Seraincourt, Ardennes

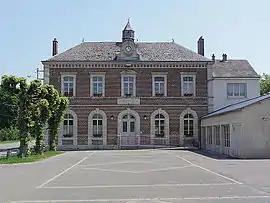
The town hall in Seraincourt

Seraincourt is a commune in the Ardennes department in northern France.